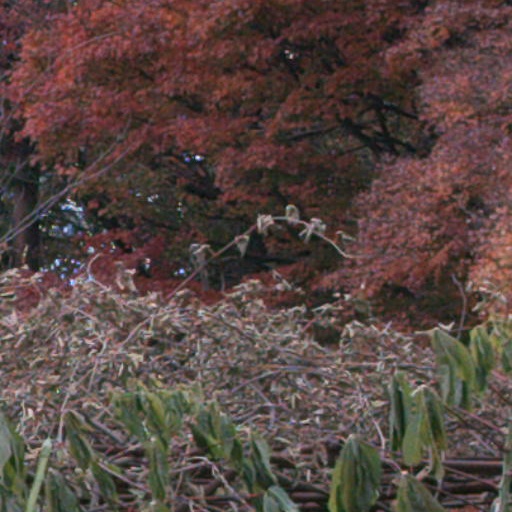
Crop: cassava